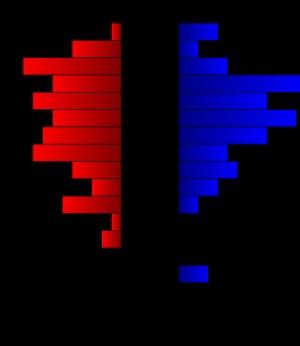
Le comté de Kalawao est un comté situé dans l'État d'Hawaï, aux États-Unis. Il est situé sur la côte nord de l'île de Molokai et occupe la péninsule de Kalaupapa, sur laquelle se situe l'ancienne léproserie de Kalaupapa et le phare de Kalaupapa.